Alfred Watkins

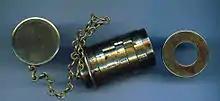
Watkins Exposure Meter with timing chain, manufactured by R Fields & Co, Birmingham. Note: this is not the later, pocket-watch shaped, Watkins Bee Meter. "Photo: Tony French"

Watkins was also a respected photographer. He made some cameras himself and manufactured an exposure meter called the Watkins Bee Meter due to its small size and efficiency. An example is in the Museum Resource & Learning Centre in Hereford. Frank Hurley used Bee Meters while he was expedition photographer on the Australian explorer Douglas Mawson's Australasian Antarctic Expedition, which departed in 1911 and returned in 1914. Hurley also used Bee Meters on Sir Ernest Shackleton's Imperial Trans-Antarctic Expedition which set out in 1914. The meters sank with the "ship Endurance". Another accompanied Herbert Ponting and Robert Falcon Scott to the South Pole in 1910.